Robert Schneider

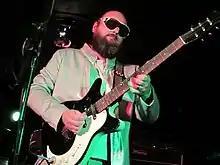
Schneider in 2010

Schneider has a number of solo projects. One, a project called Marbles, began with lo-fi Beach Boys-esque recordings done with Will Cullen Hart, and is the name most of Schneider's solo work appears under, beginning with the 1996 debut album ""Pyramid Landing" and Other Favorites" on spinART Records. Another project, Orchestre Fantastique, is an instrumental venture which recorded a soundtrack for the as-yet unreleased film "Dean Quixote". Schneider also collaborated with Andy Partridge of XTC in the early 2000s, with the pair reportedly writing over thirty songs together by telephone; the project, however, produced no recorded results. Schneider also composed a number of jingles for television commercials during the 2000s, including a string of pop songs for the Kohl's department store chain.